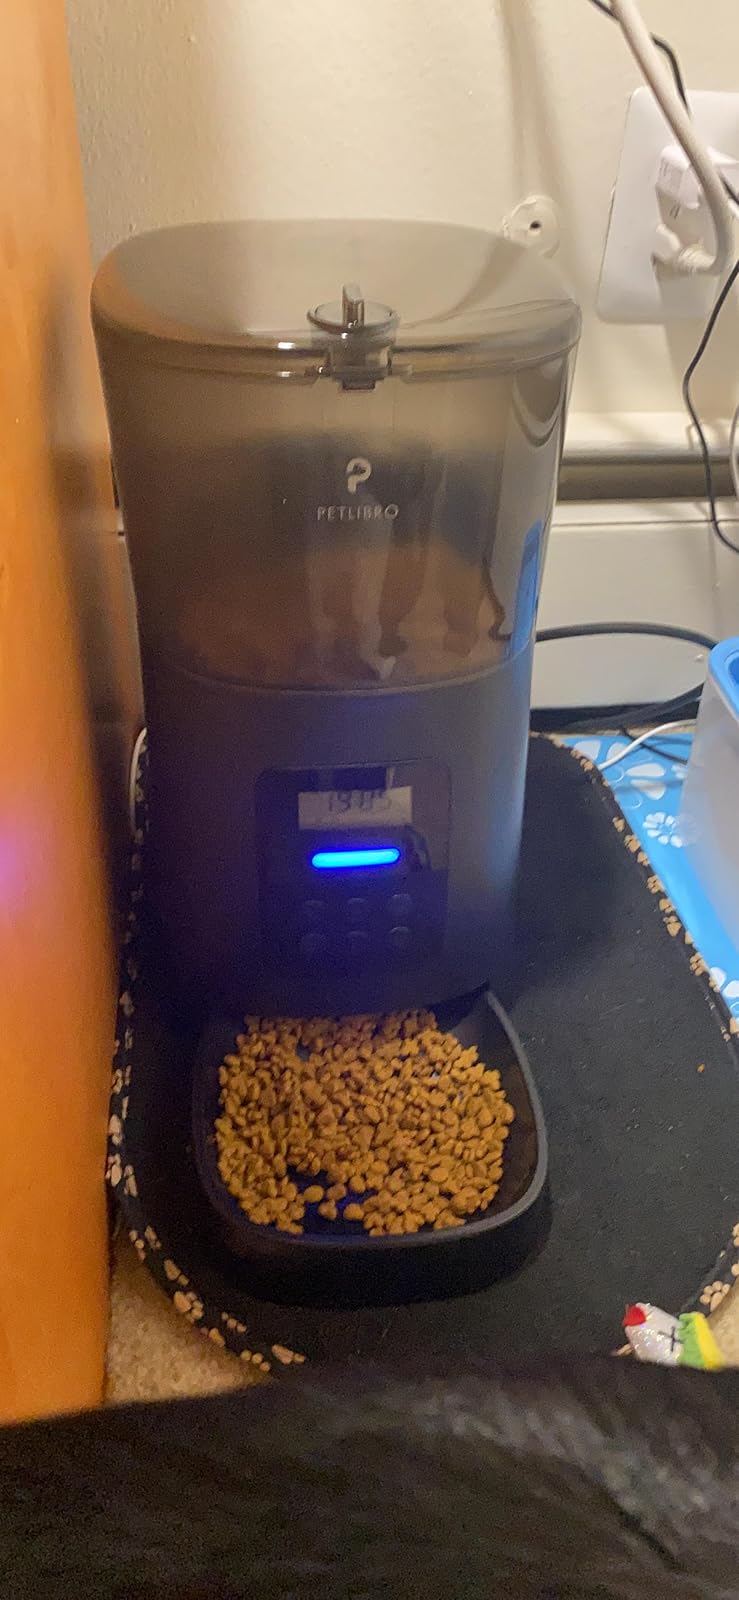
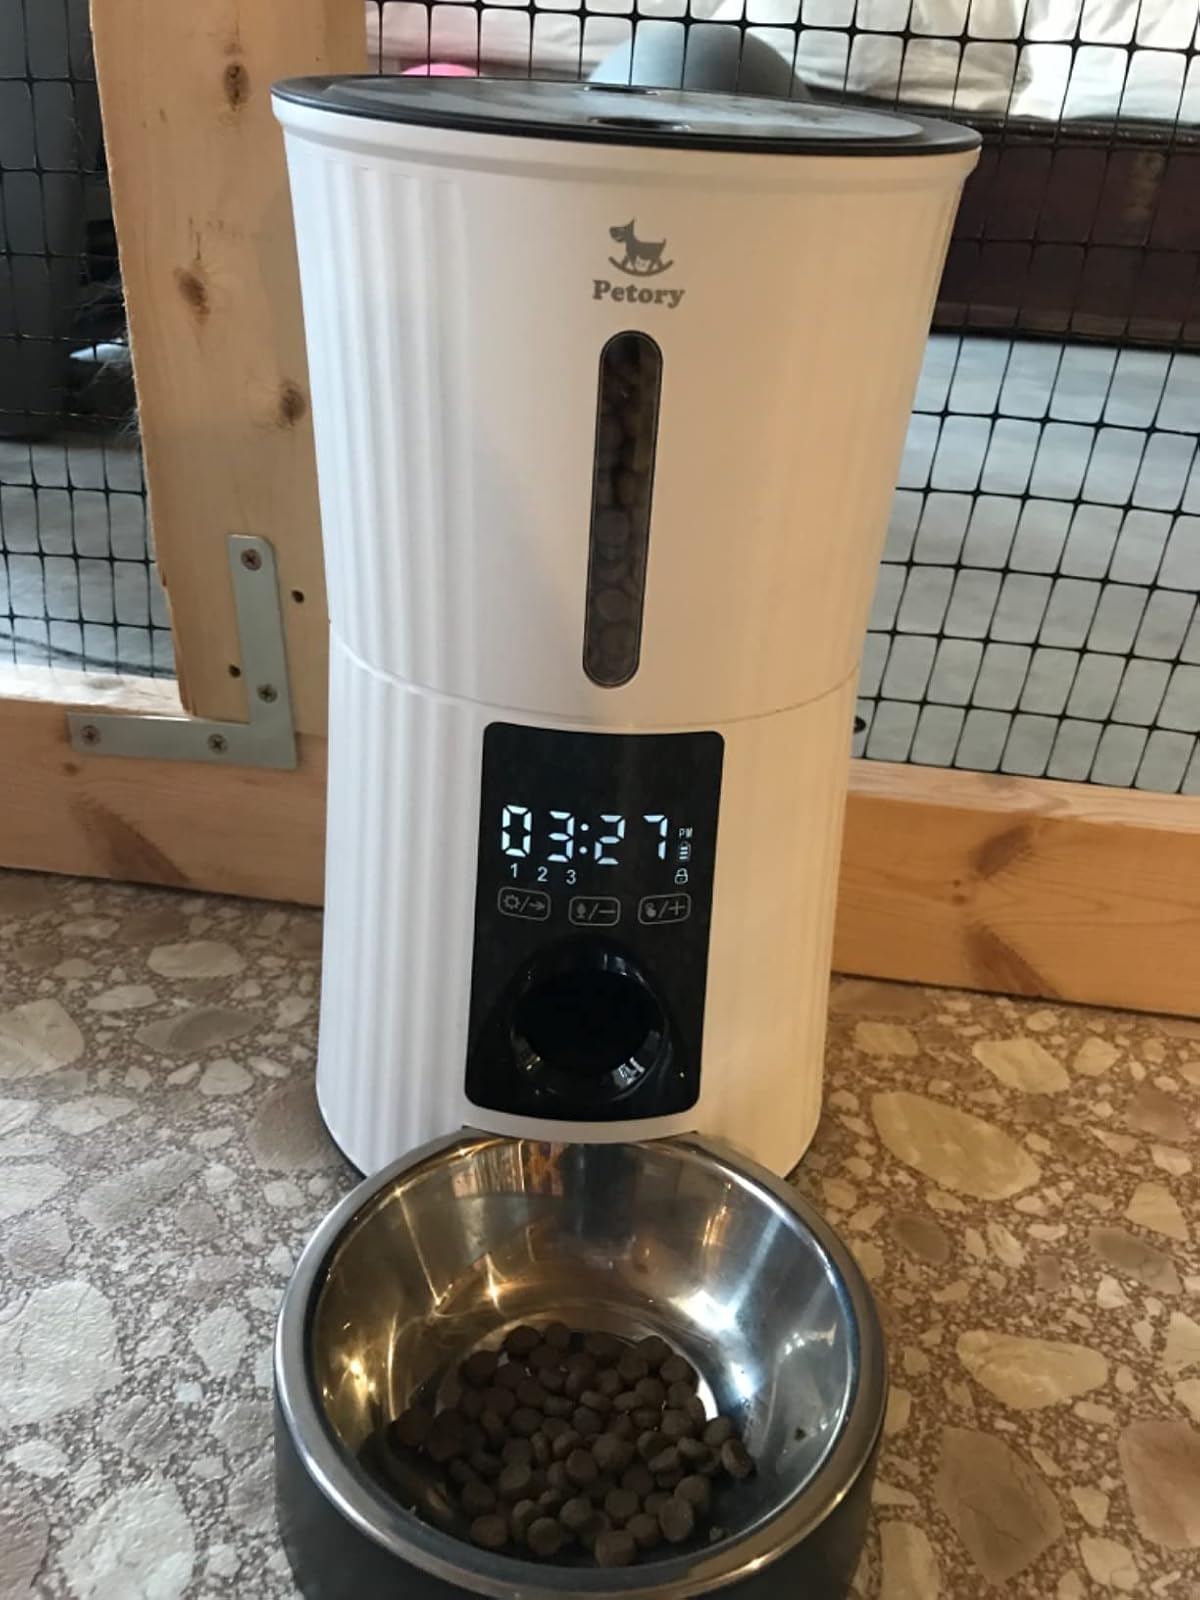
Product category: items_feeder
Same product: no